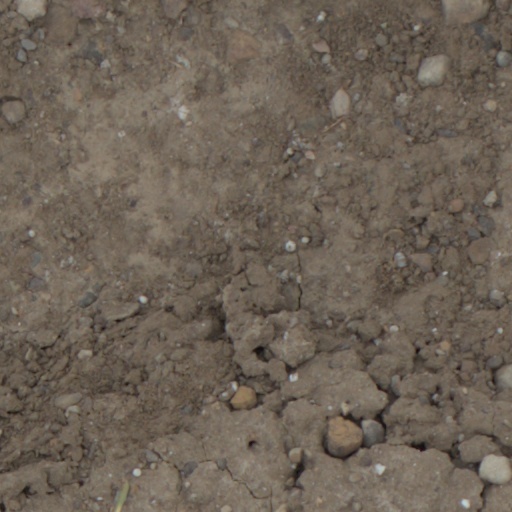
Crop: wheat